Buzz!: Brain of the World

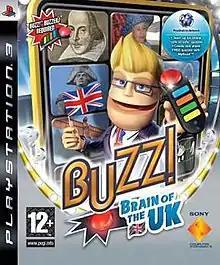
"Buzz!: Brain of the UK" cover

Buzz!: Brain of the World is a 2009 party video game developed by Relentless Software and published by Sony Computer Entertainment for the PlayStation 2, PlayStation 3 and PlayStation Portable. It is the eighth instalment in the "Buzz!" series of quiz video games. The game has 21 regional variations with the game's title varying by region, but the basic concept behind the game remains the same.